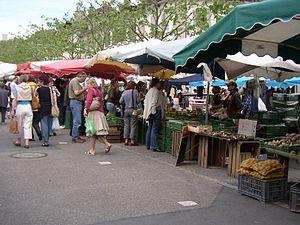
Marché sur la place du marché de Carouge